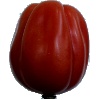
Label: tomato_heart